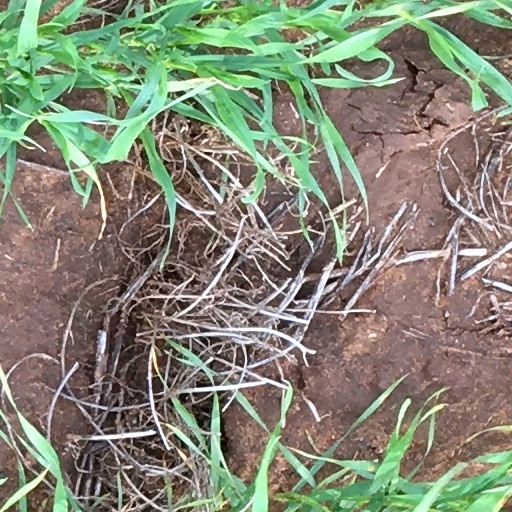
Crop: wheat